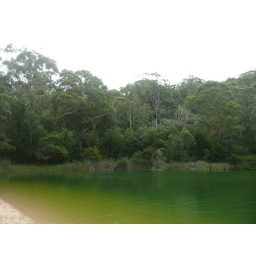
This beautiful lake will disappear in 2-3 years from now because of the large sand dunes on the island